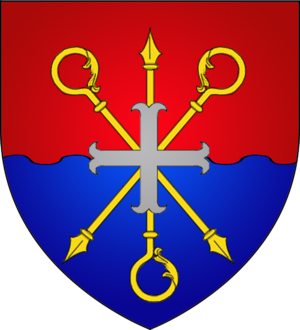
Armoiries de la commune luxembourgeoise de Rosport
Rosport est une section, une ancienne commune, un village et le chef-lieu de la commune luxembourgeoise de Rosport-Mompach située dans le canton d'Echternach.
Cette page donne les armoiries des communes du Luxembourg.